Fausto Romitelli

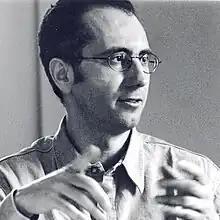
Fausto Romitelli (2000)

Romitelli was born on 1 February 1963 in Gorizia. He studied composition at the Milan Conservatory and subsequently took part in courses at the Accademia Musicale Chigiana in Siena with Franco Donatoni and at the Scuola Civica di Milano. He moved to Paris in 1991 where he became a student of Hugues Dufourt and Gérard Grisey. From 1993 to 1995 he was "compositeur en recherche" at IRCAM.